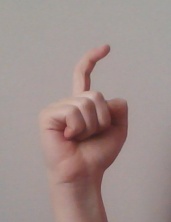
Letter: ra